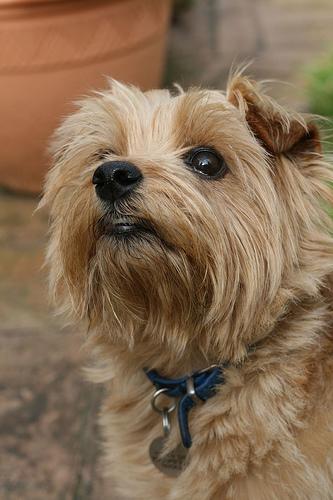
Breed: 203-n000027-Norfolk_terrier